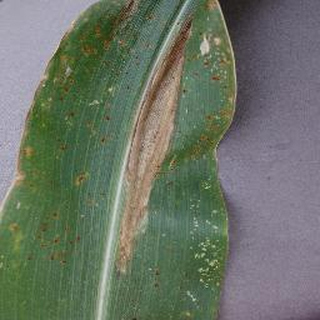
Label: corn_northern_leaf_blight